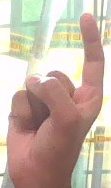
ASL sign: Z